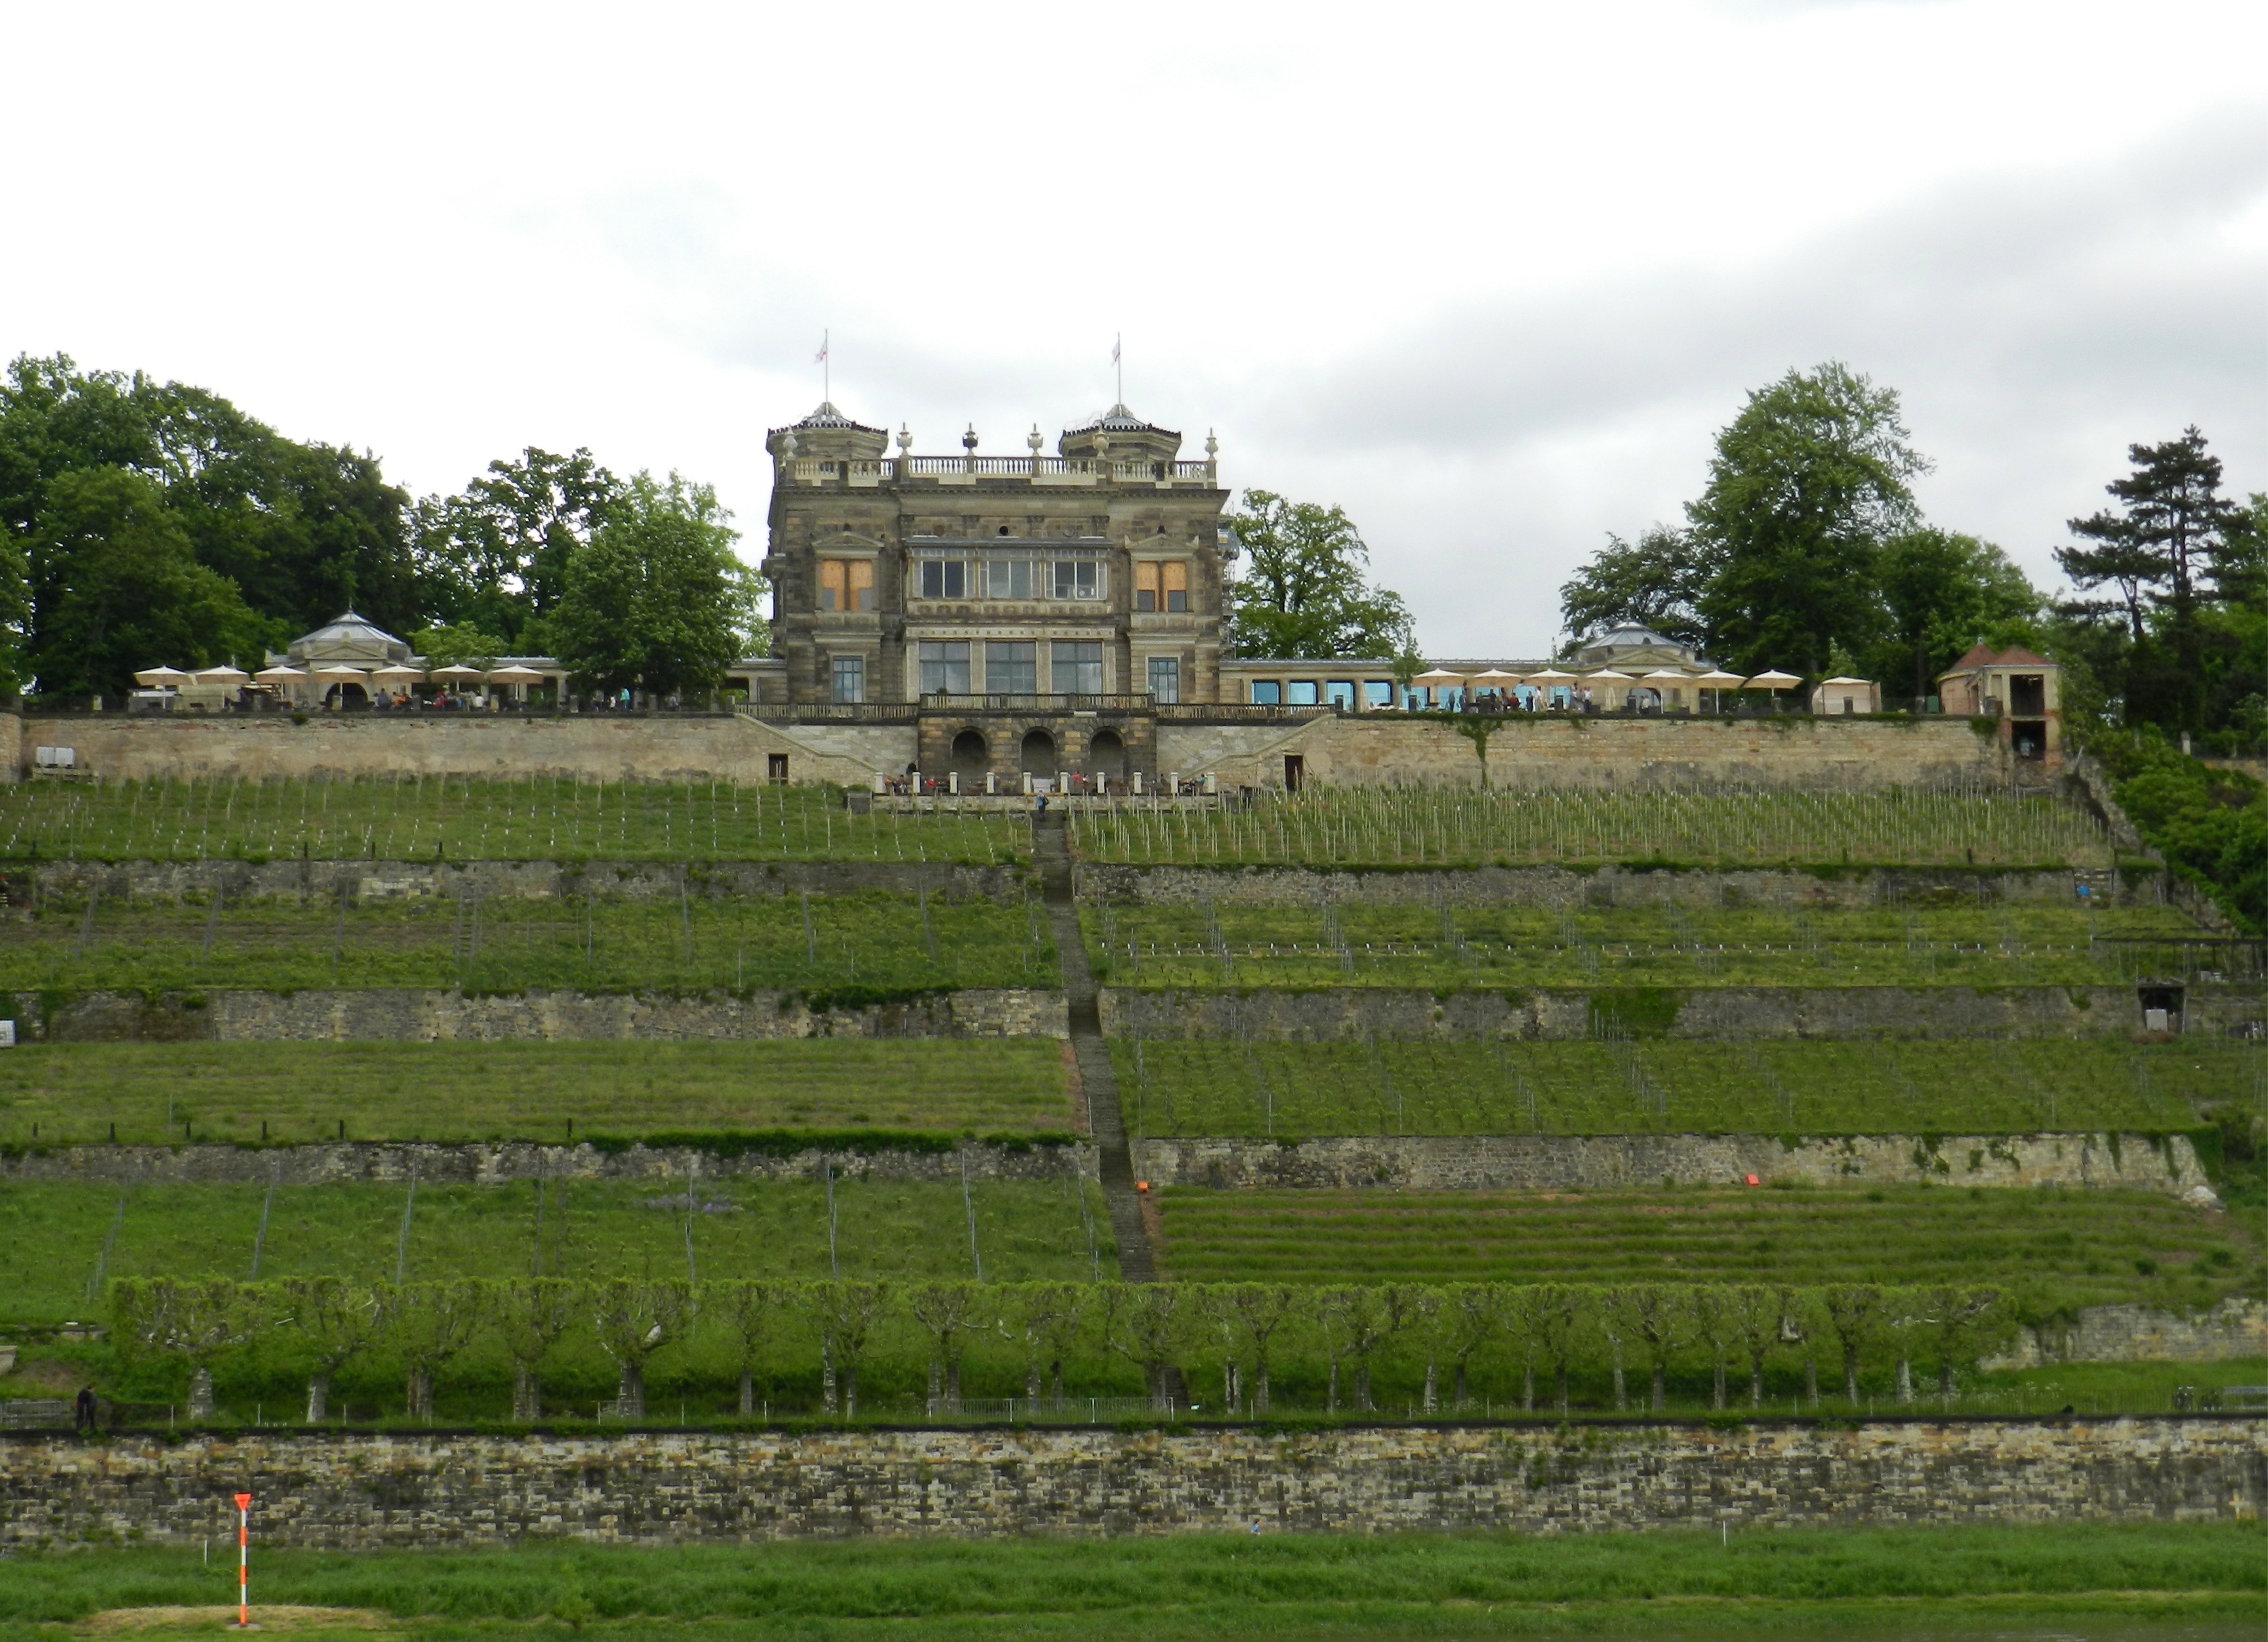
chateau, park, agriculture, ruins, plantation, estate, dresden, rural area, elbe schloss